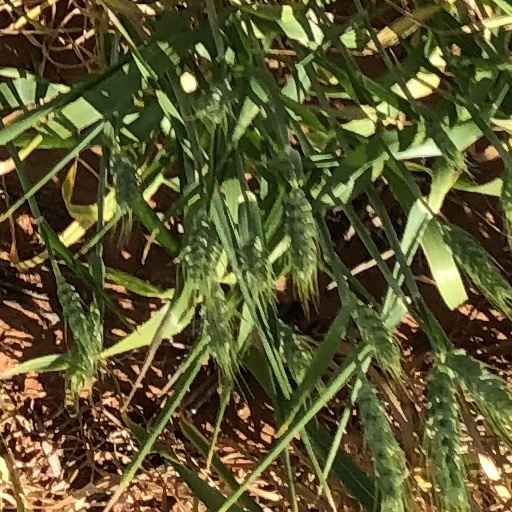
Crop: wheat